Brazzaville Zoo

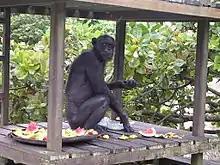
Gregoire after his rescue

Gregoire the chimpanzee was the record-holder of the oldest chimpanzee in the world. He was first exhibited in the zoo as early as 1944. His first documentation came when Jane Goodall visited the zoo in 1990, and saw that Gregoire was suffering from dire malnutrition and severe skin infections. After this encounter, Dr. Goodall intervened, assigning a special caretaker for Gregoire and implementing a diet program. In 1996, Gregoire enclosure received two new chimpanzees in order for him and the other primates to enjoy the company. Soon after, in 1997, the Congolese Civil War escalated, and due to the zoo's proximity to the Brazzaville International Airport, shelling and gunfire could be heard loudly. Gregoire was known to dive under his sheets as each shell fired. Staff hastily transported many of the zoo's primates to Pointe Noire, and later to a special preserve area in Tchimpounga. At his new home Gregoire found sanctuary, and lived the rest of his life with other chimpanzees and with human love and care. He died in 2008 of old age.